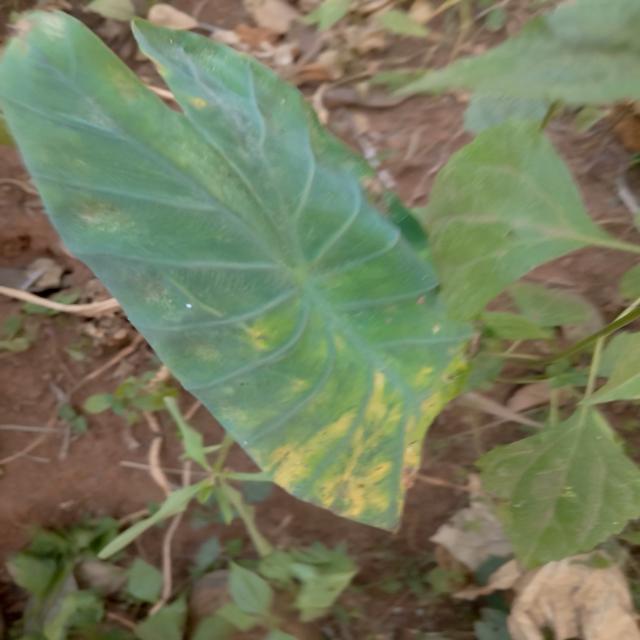
Label: Late_Blight